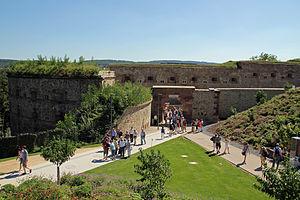
L’exposition horticole allemande 2011 à Coblence - Forteresse d'Ehrenbreitstein